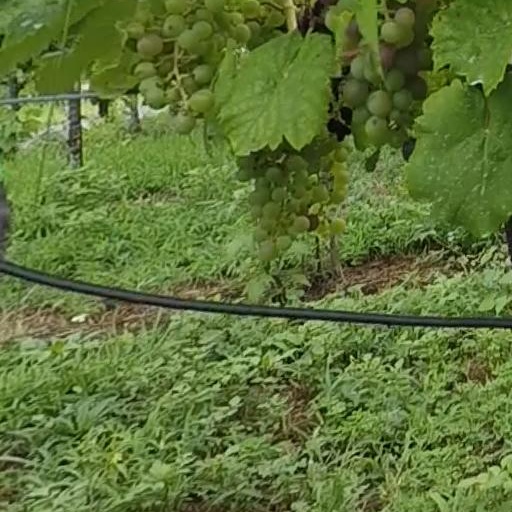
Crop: grape